Charles Auger

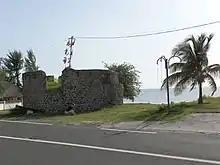
Tour du Père-Labat in Basse-Terre, Guadeloupe

Nine barques, two ships and a brigantine ("Trompeuse", "Union", and "Samaritaine") were used for transport, and left in the morning of 31 March 1703 escorted by two warships and a frigate that Machault had brought to the West Indies.